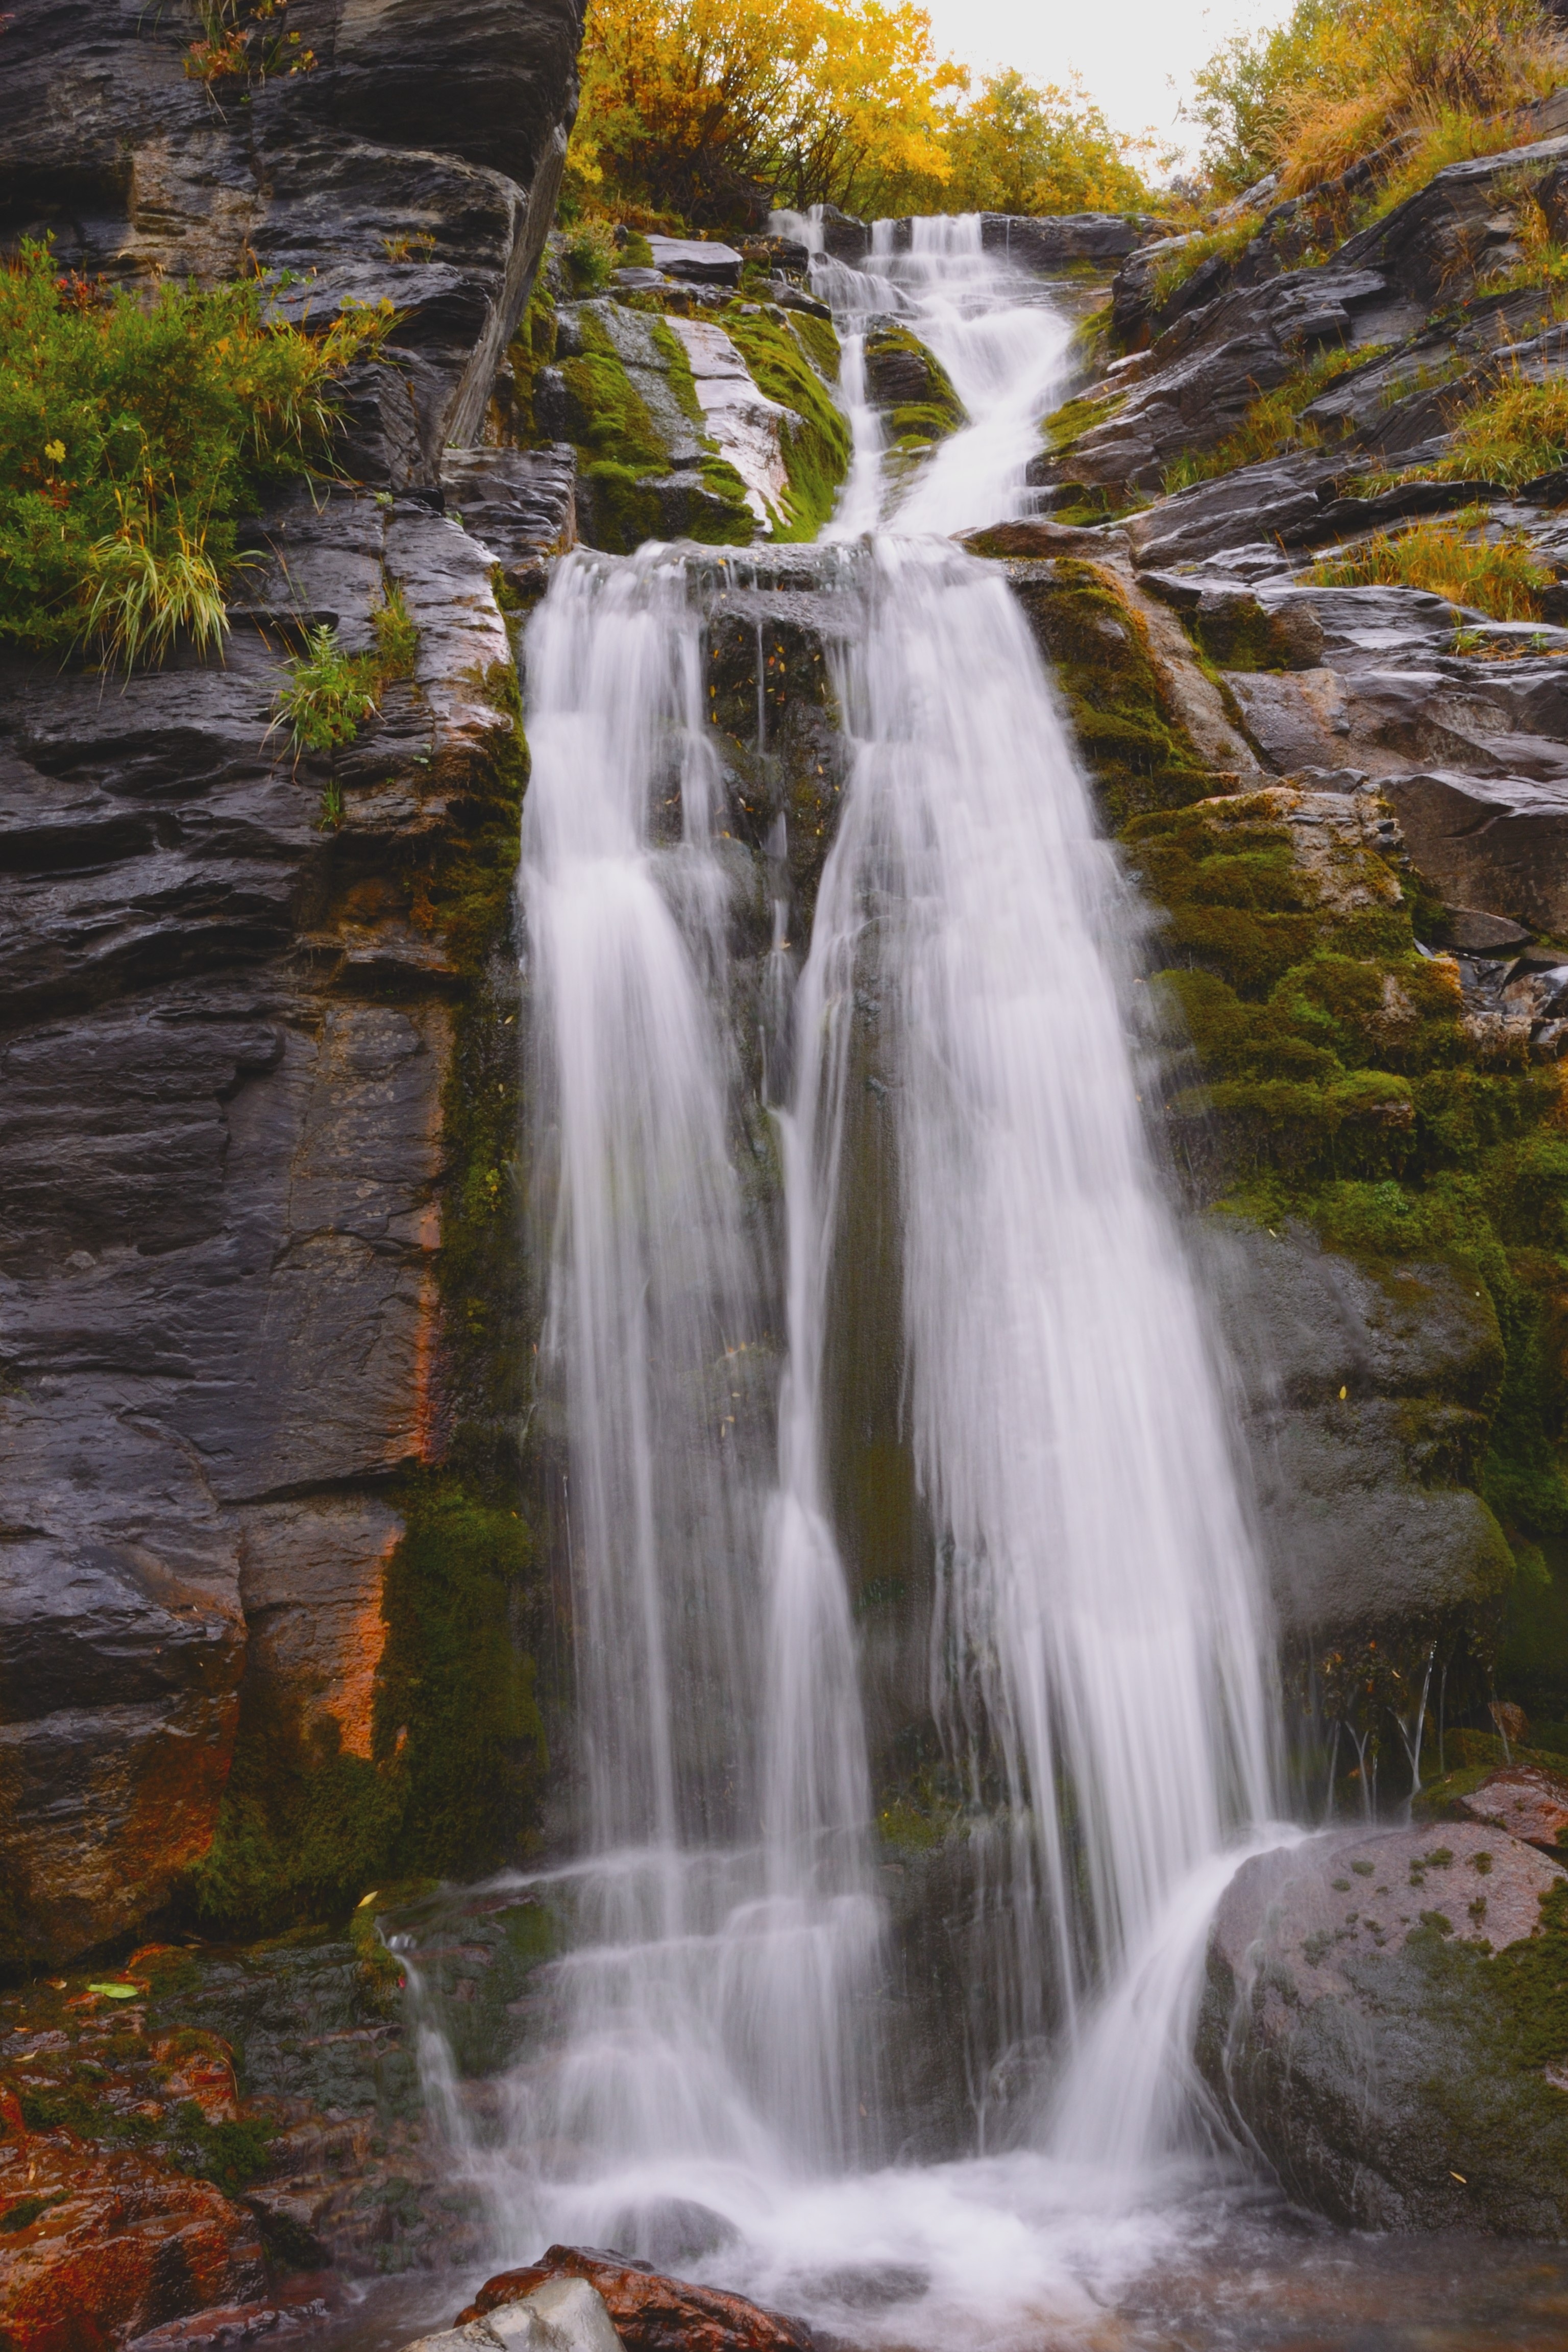
water, nature, outdoor, rock, waterfall, creek, mountain, wet, river, moss, foliage, stream, reflection, scenic, lush, peaceful, autumn, fresh, serene, season, body of water, long, exposure, wasserfall, water feature, watercourse, greens